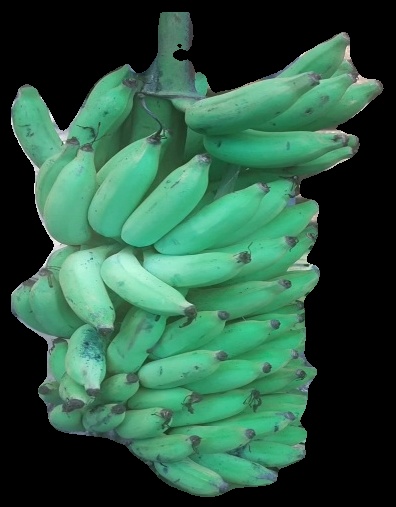
Variety: elakki-bale
Grade: grade2